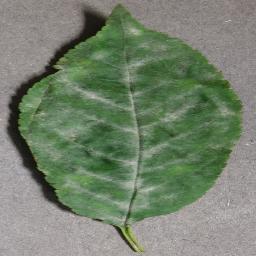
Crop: cherry
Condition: (including_sour)_powdery_mildew